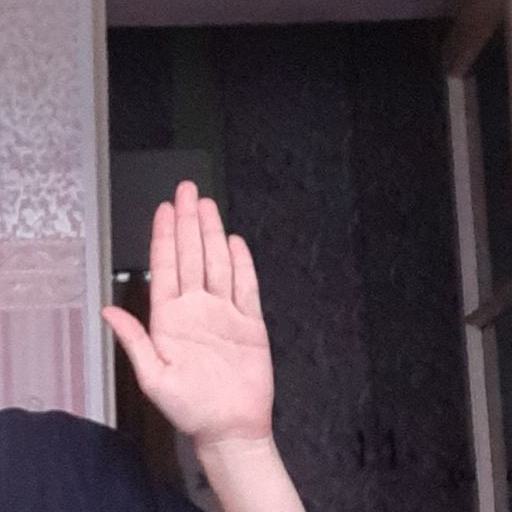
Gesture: stop